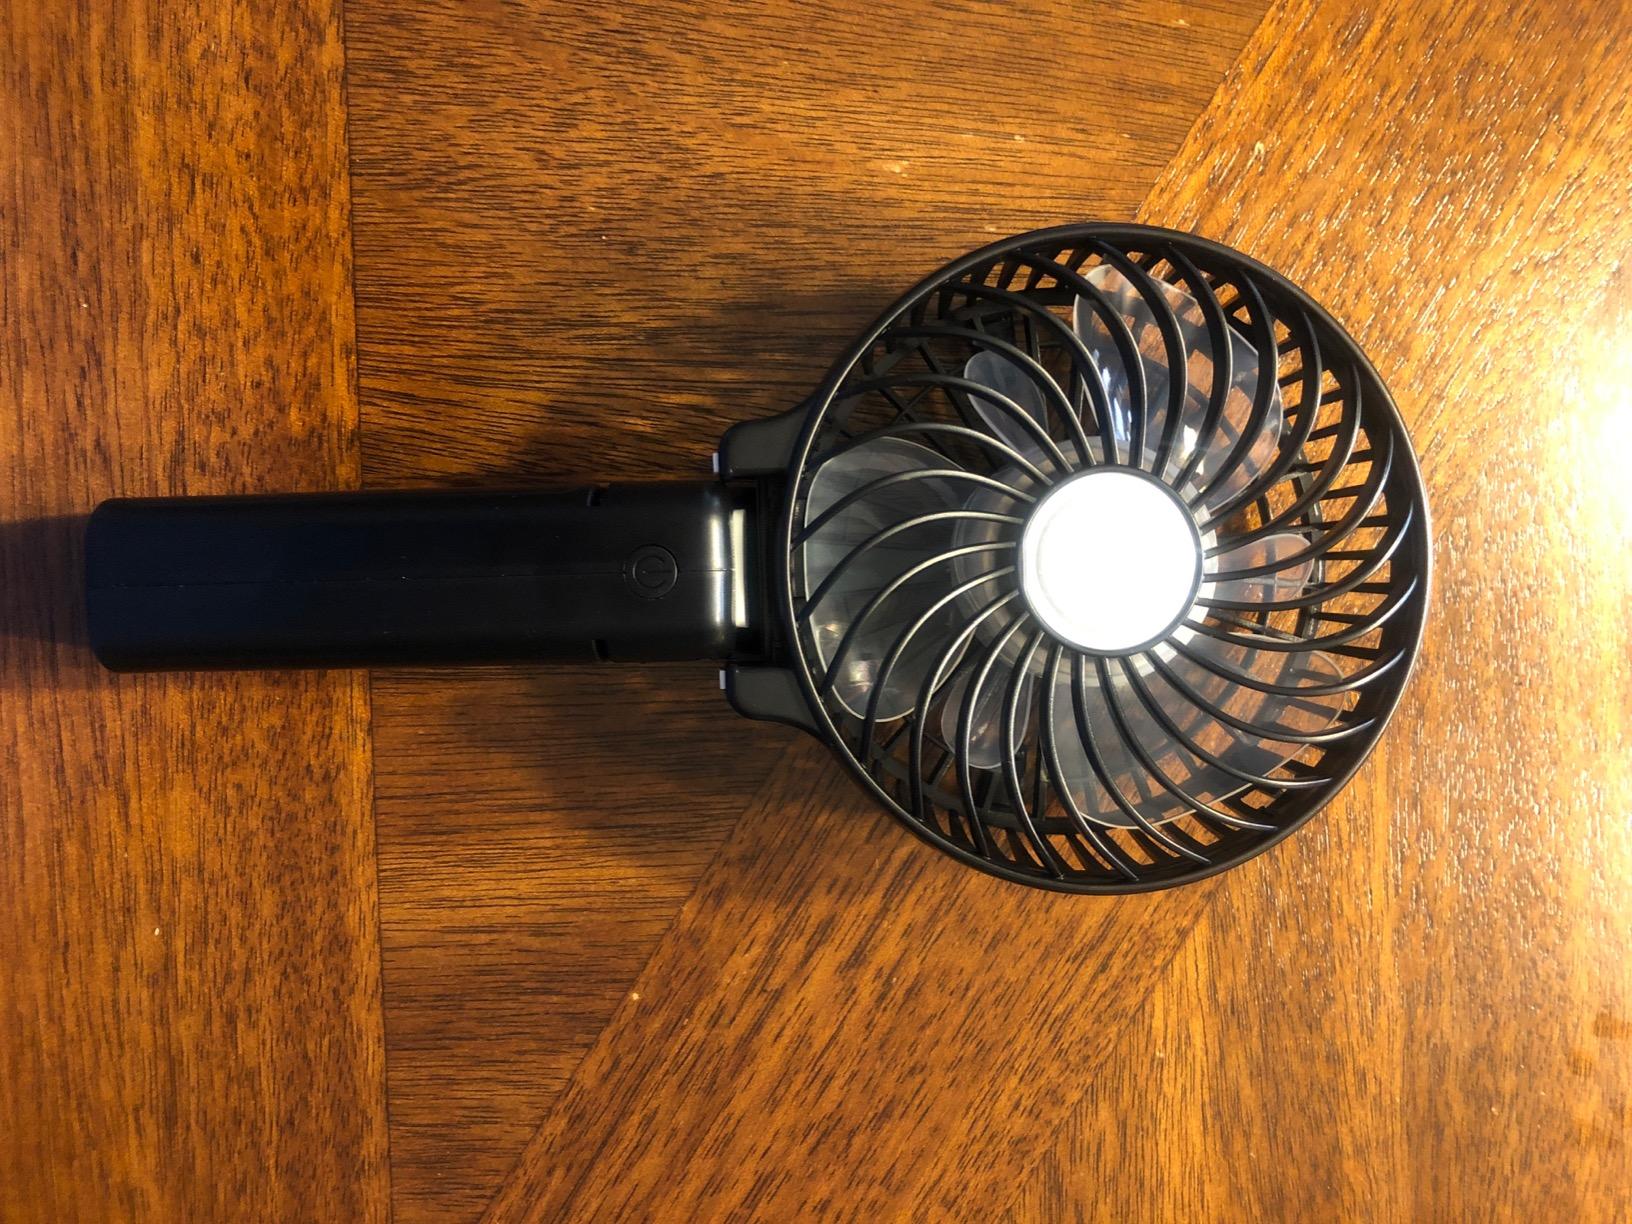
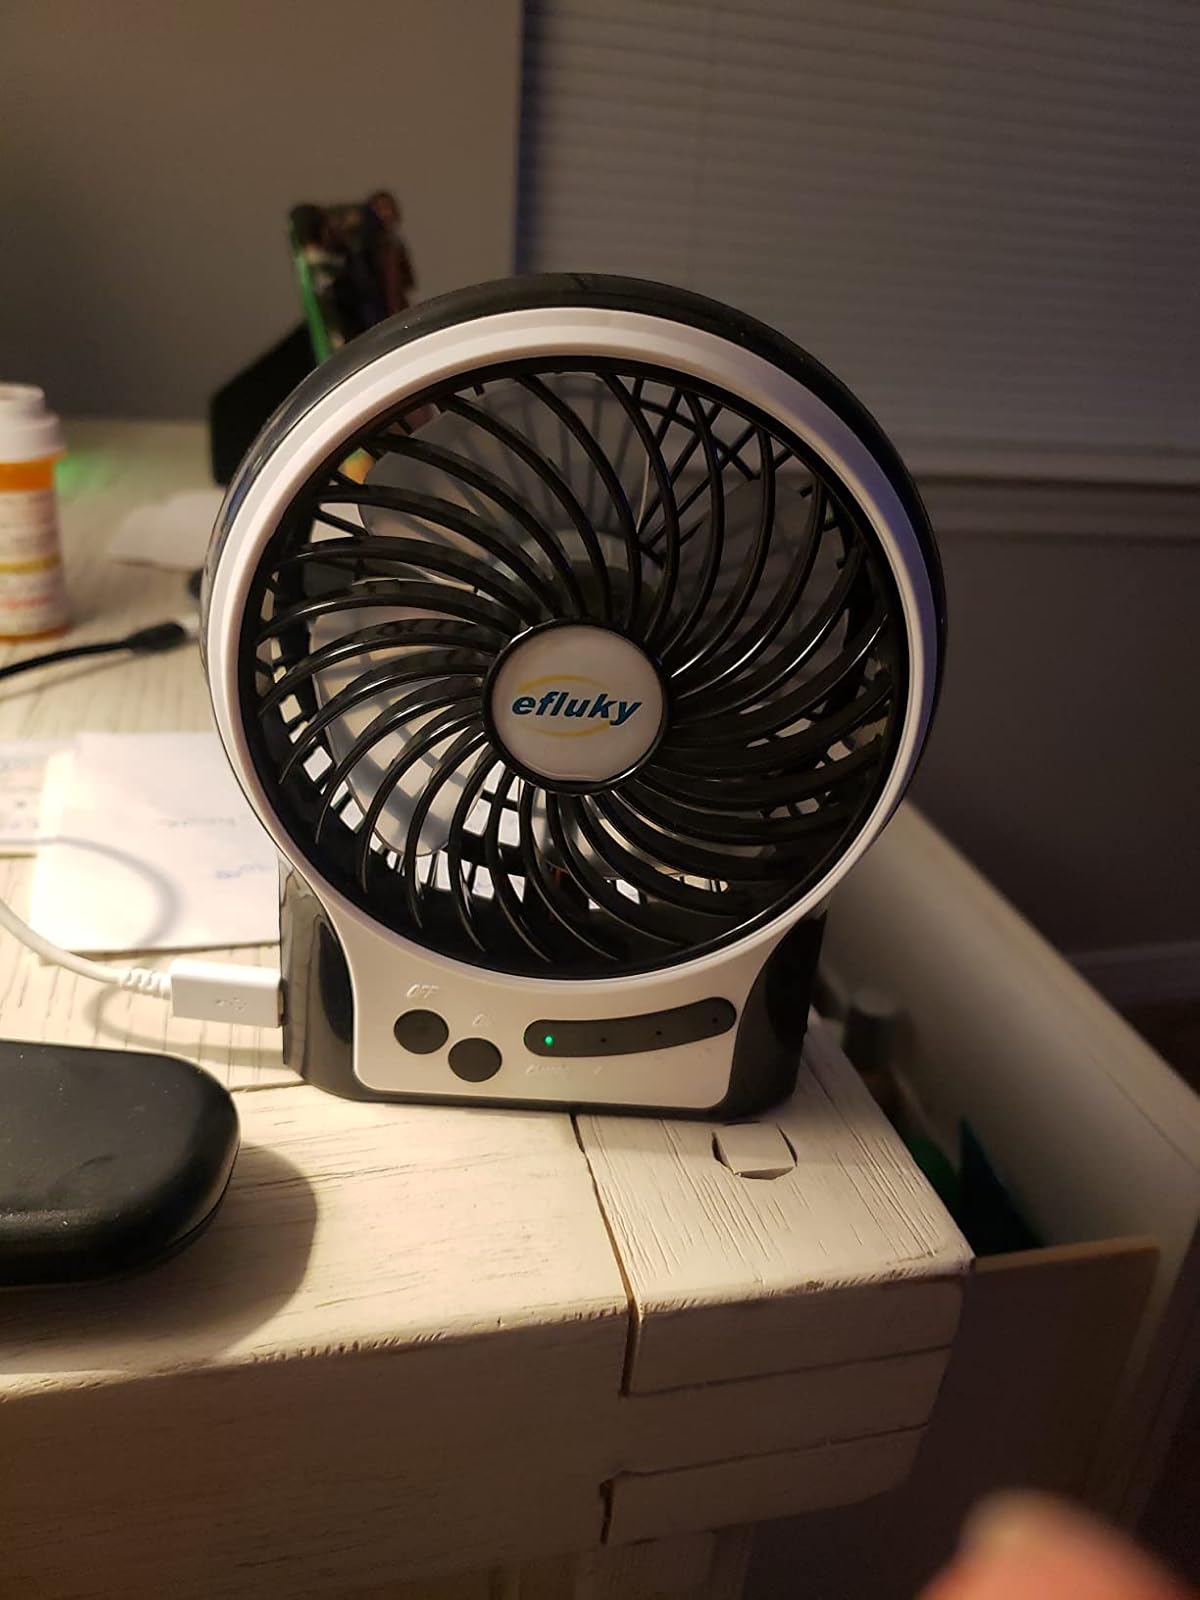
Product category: fan
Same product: no